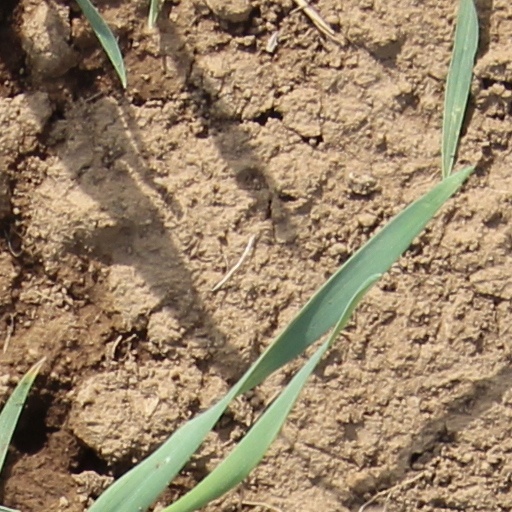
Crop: wheat